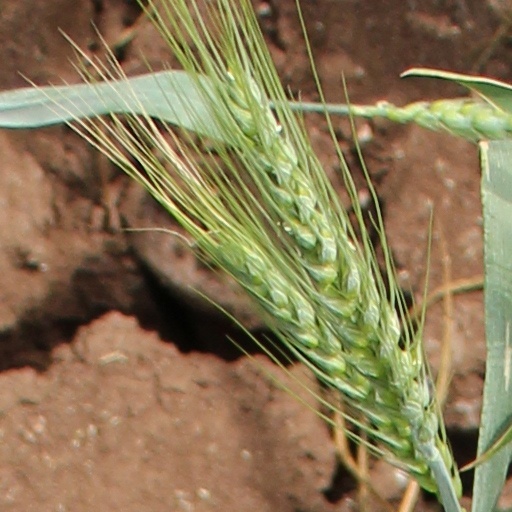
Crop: wheat